NBR H class

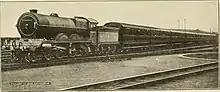
A North British Atlantic illustrated in Railway & Locomotive Engineering magazine of New York.

The North British Railway was overly ambitious in its advertising of the new locomotives, and despite rapid construction, the engines were not ready in time for the new timetables which they had been designed to serve. It was also discovered that owing to their size, the locomotives would not fit on the turntables owned by the North British Railway. This led to considerable operating difficulty until the turntables at key towns and cities could be enlarged. There was also some opposition to the use of the engines, particularly from James Bell, the NBR Civil Engineer, who felt that the engines were so heavy and powerful that they would cause damage to the permanent way for which he was responsible.